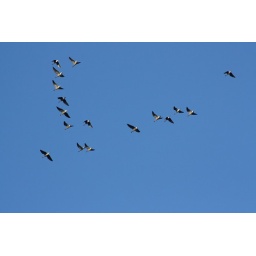
looking from my bedroom window to see a flock of geese passing by heading west.